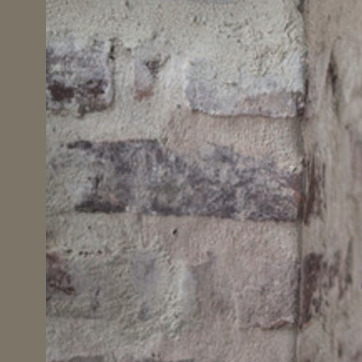
Material: brick